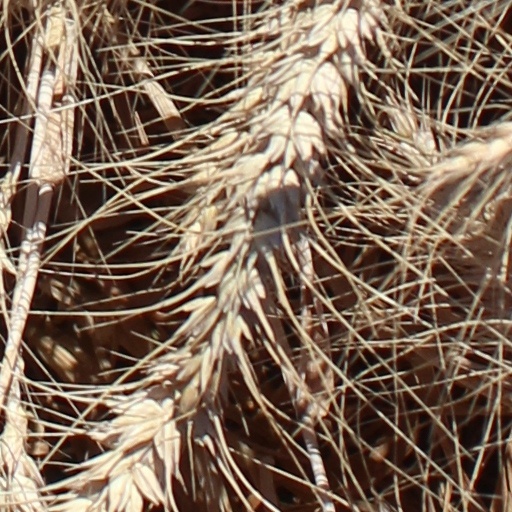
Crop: wheat